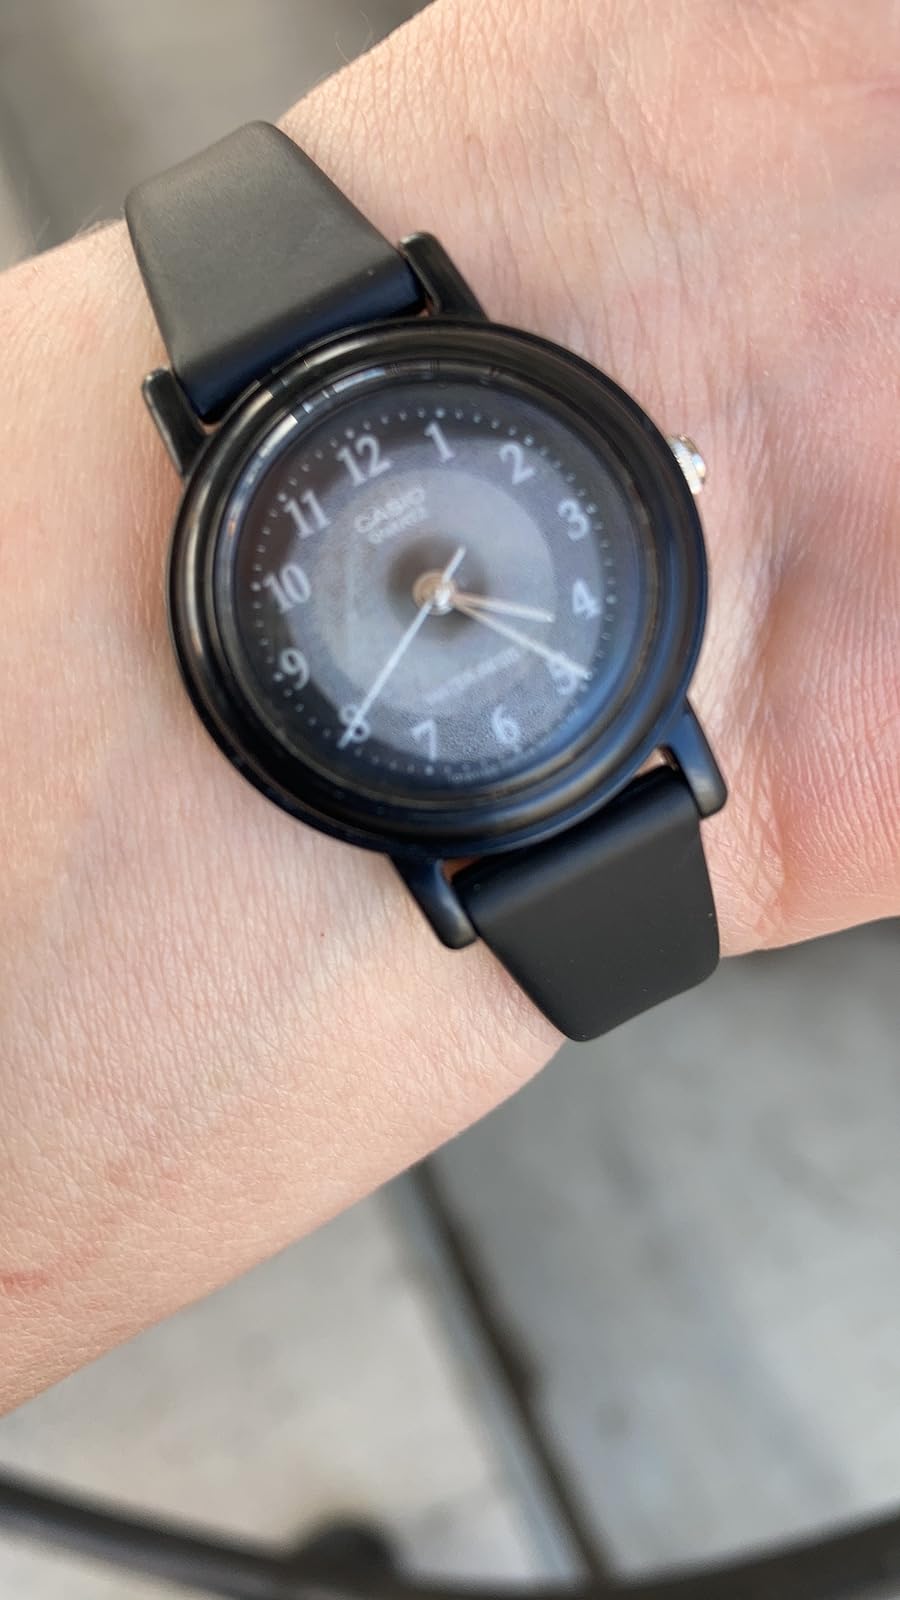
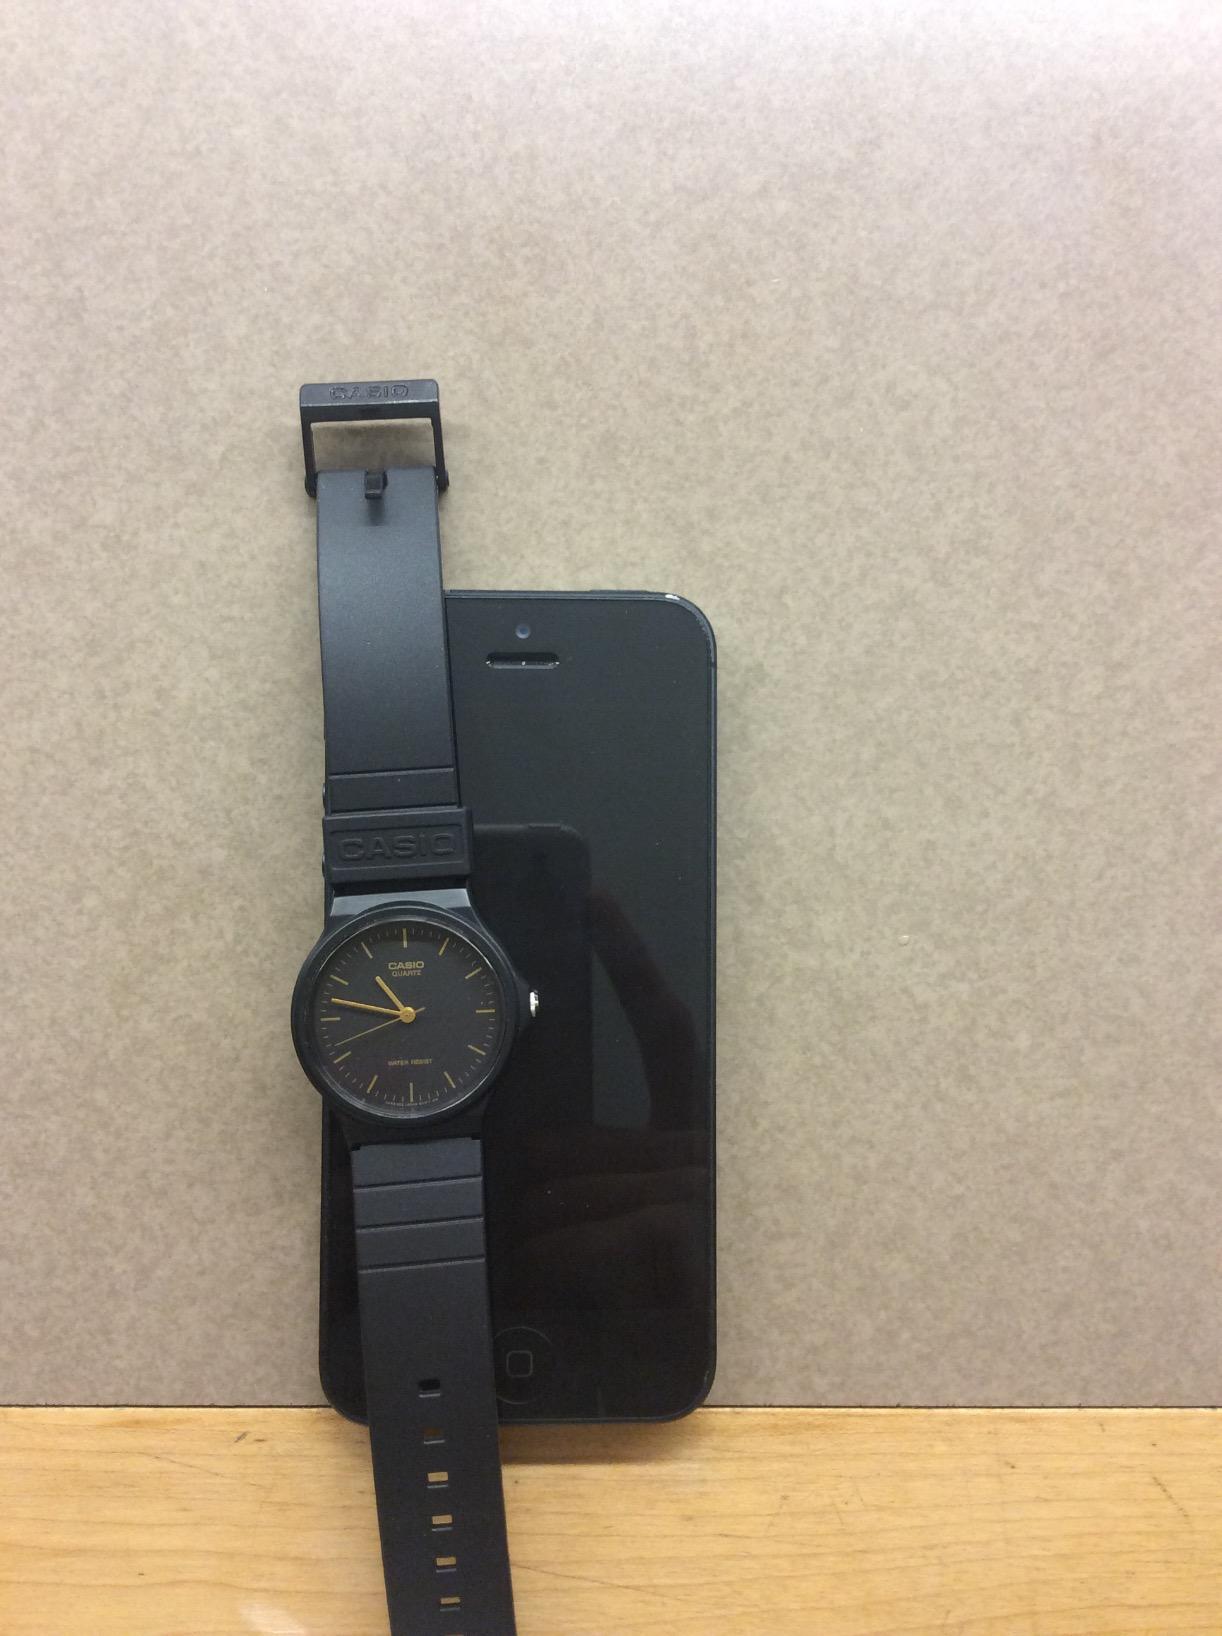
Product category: accessories_watch
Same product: no